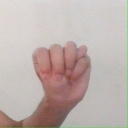
अक्षर: म